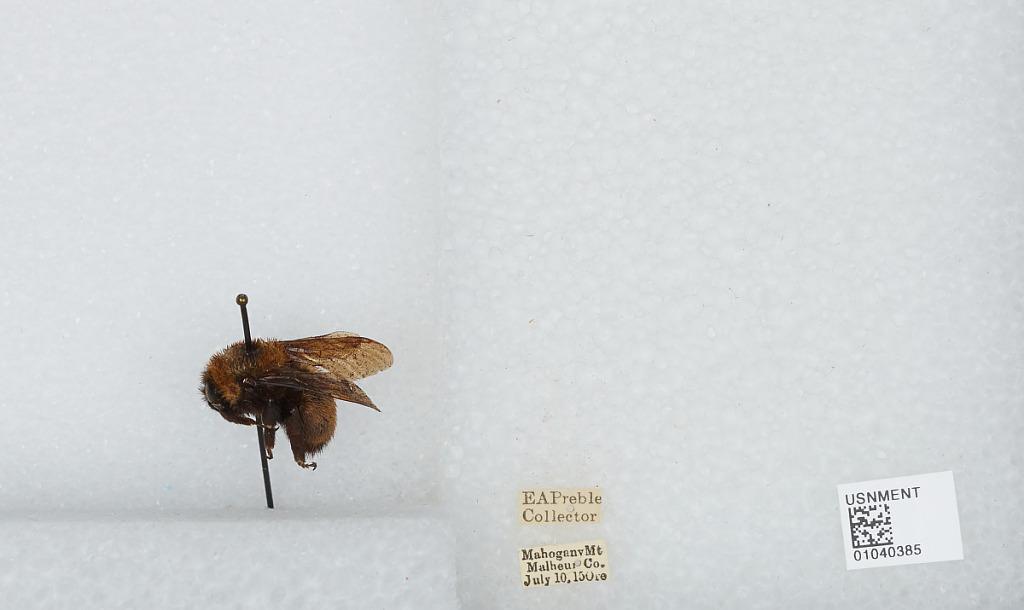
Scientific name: Bombus (Bombus) nevadensis Cresson
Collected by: E. Preble
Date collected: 1915-7-10
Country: United States
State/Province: Oregon
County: Malheur
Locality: Mahogany Mountain
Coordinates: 43.235, -117.256